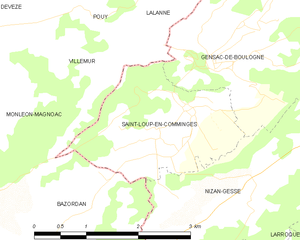
Saint-Loup-en-Comminges est une commune française située dans le département de la Haute-Garonne en région Occitanie.